Actaea (pilot boat)

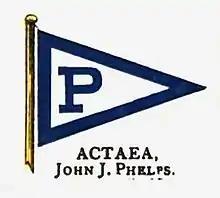
John J. Phelps pennant flag, ca. 1899

On February 1, 1896, the New York Sandy Hook Pilots discarded sixteen sailboats and moved them to the Erie Basin in Brooklyn. They were replaced with steam pilot boats. "Actaea" was purchased by John J. Phelps of the New York Yacht Club for $4,500. She was then towed from Erie Basin to the C. & R. Poillon shipyard on May 13, 1896, to be overalled.